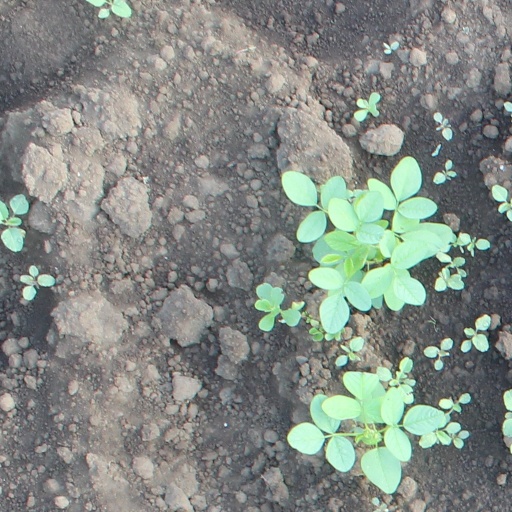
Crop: soybean